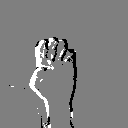
ASL letter: e